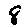
Label: 8